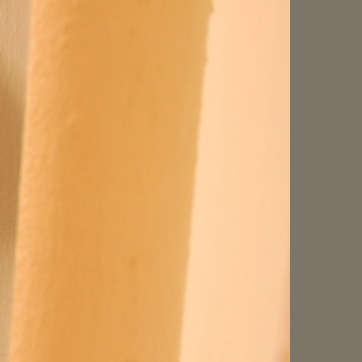
Material: painted